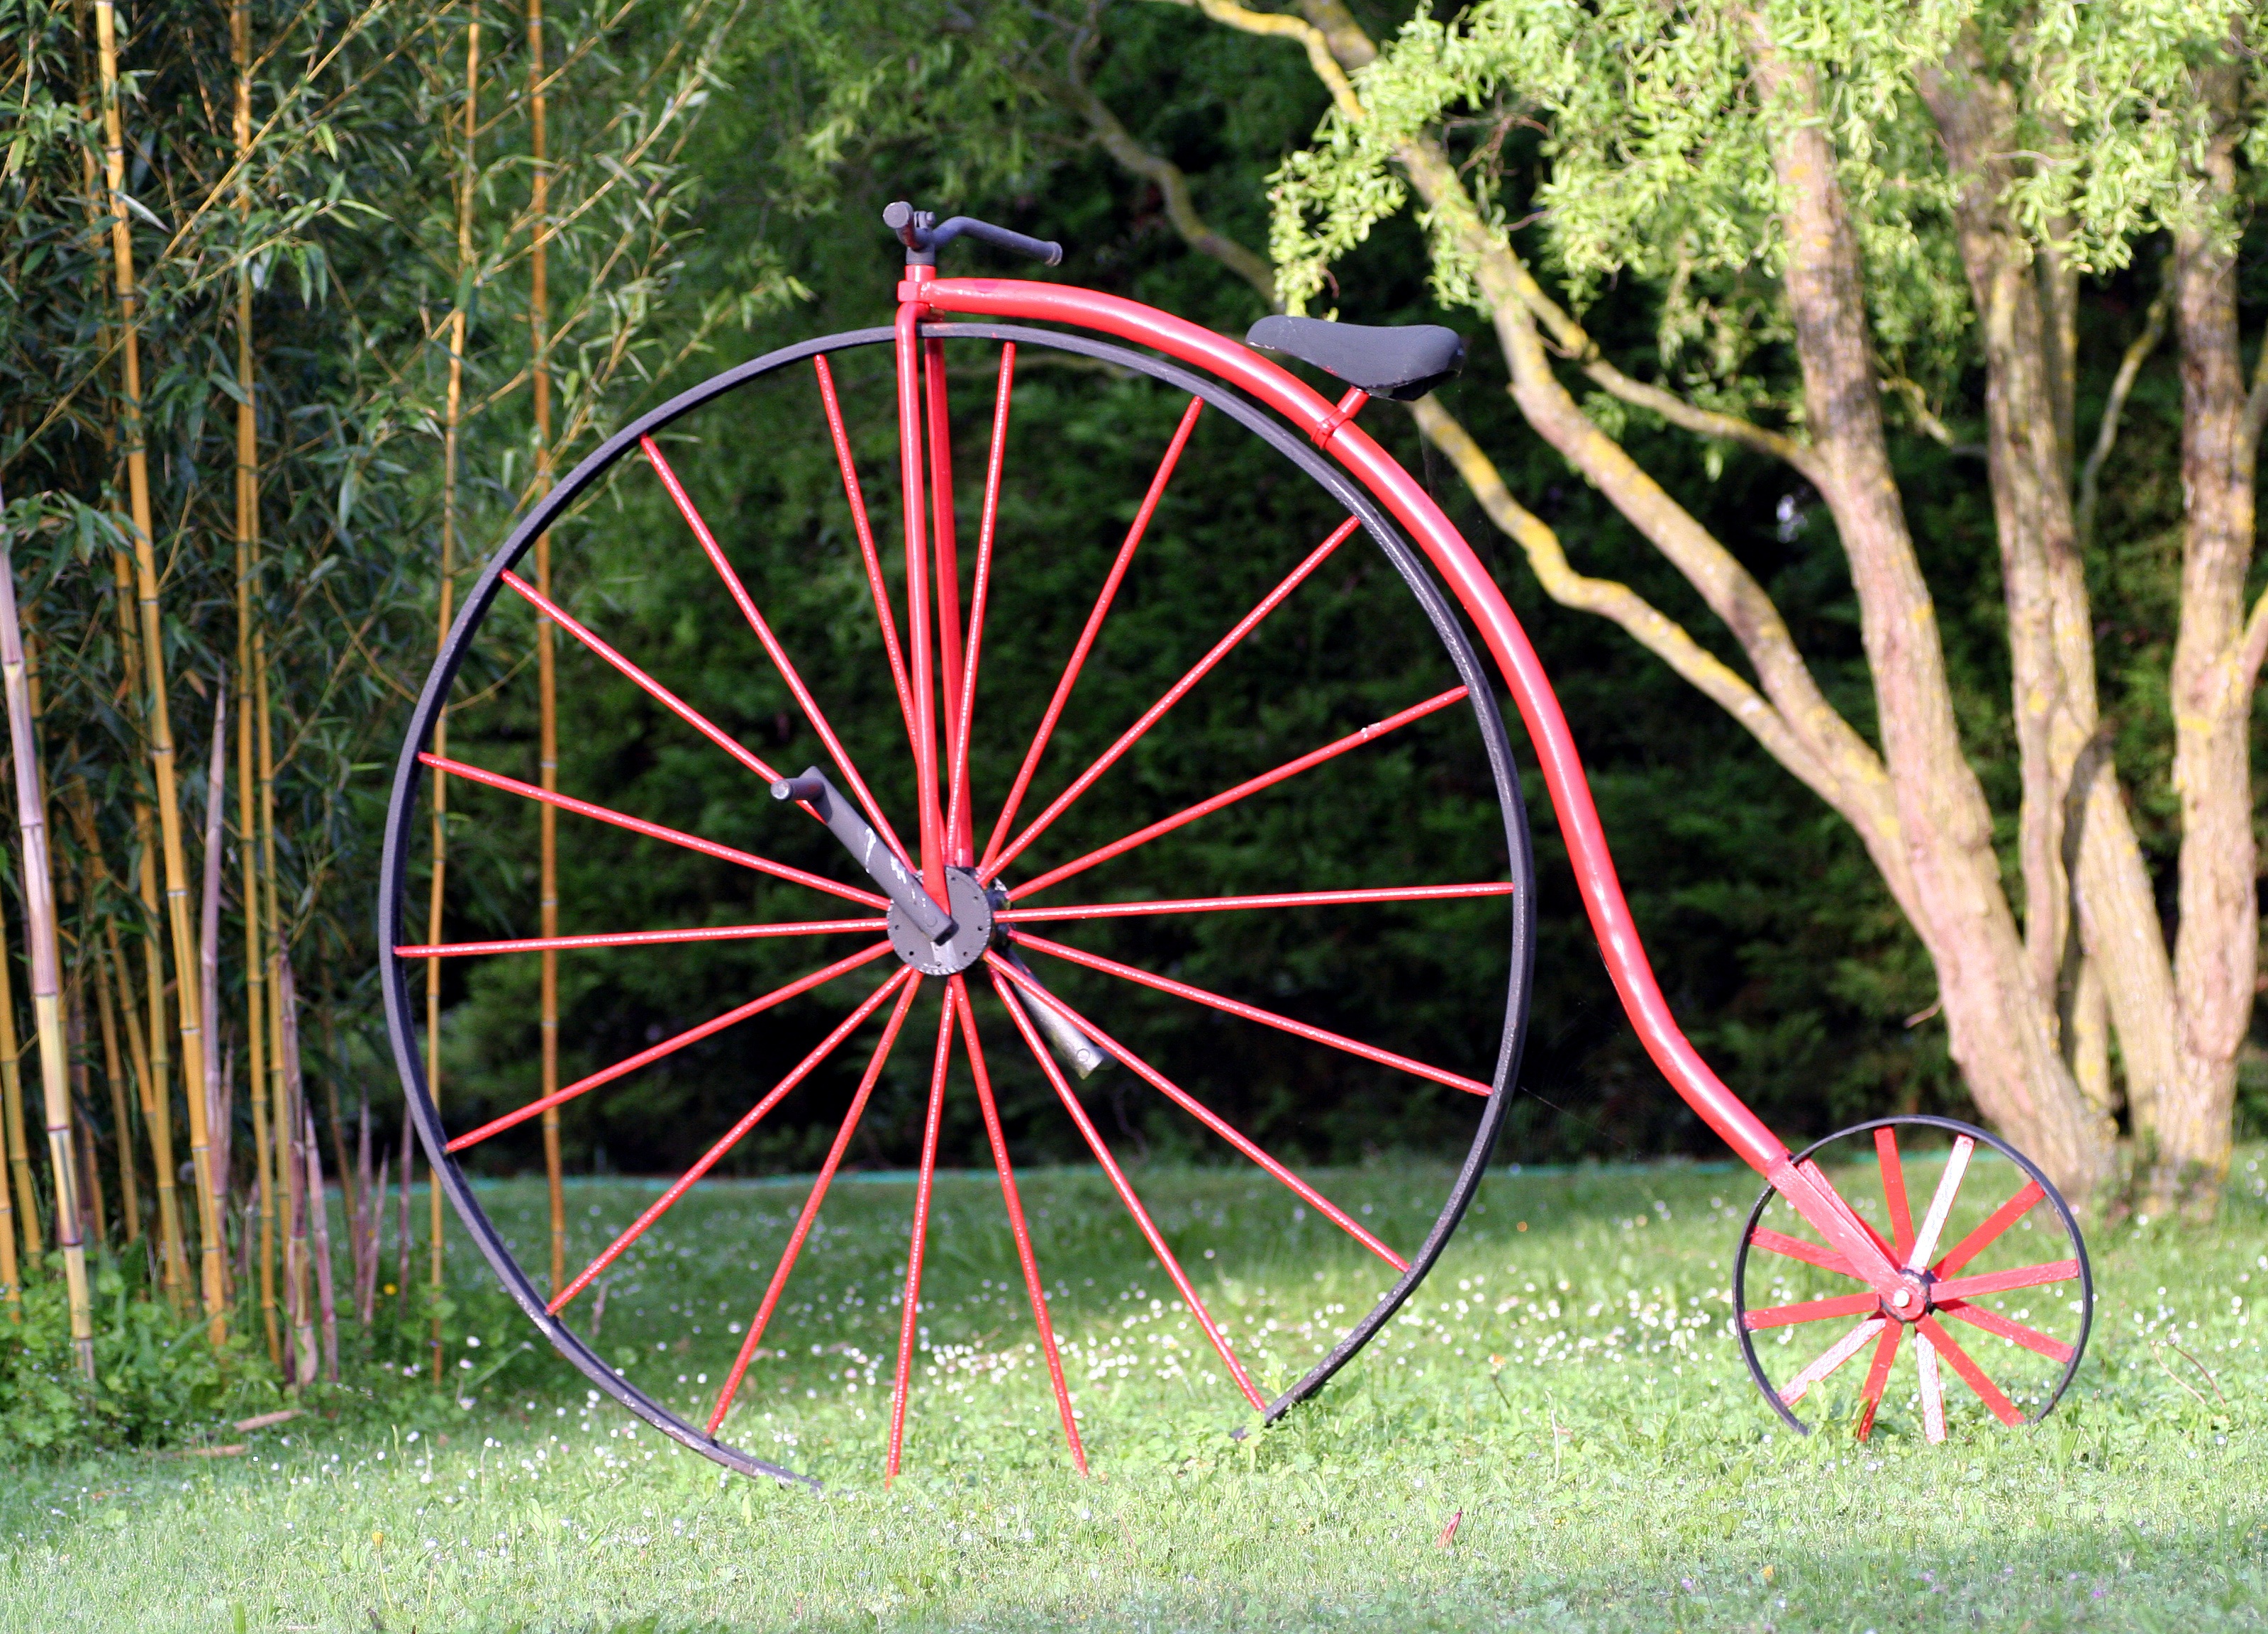
grass, lawn, wheel, flower, bicycle, vehicle, saddle, wheels, rays, former, man made object, penny farthing, draisienne